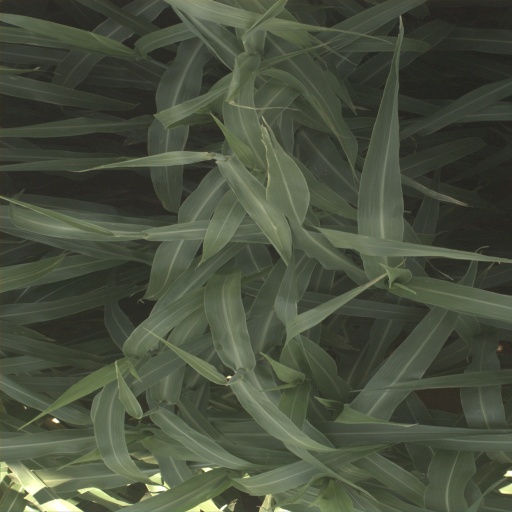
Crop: sorghum